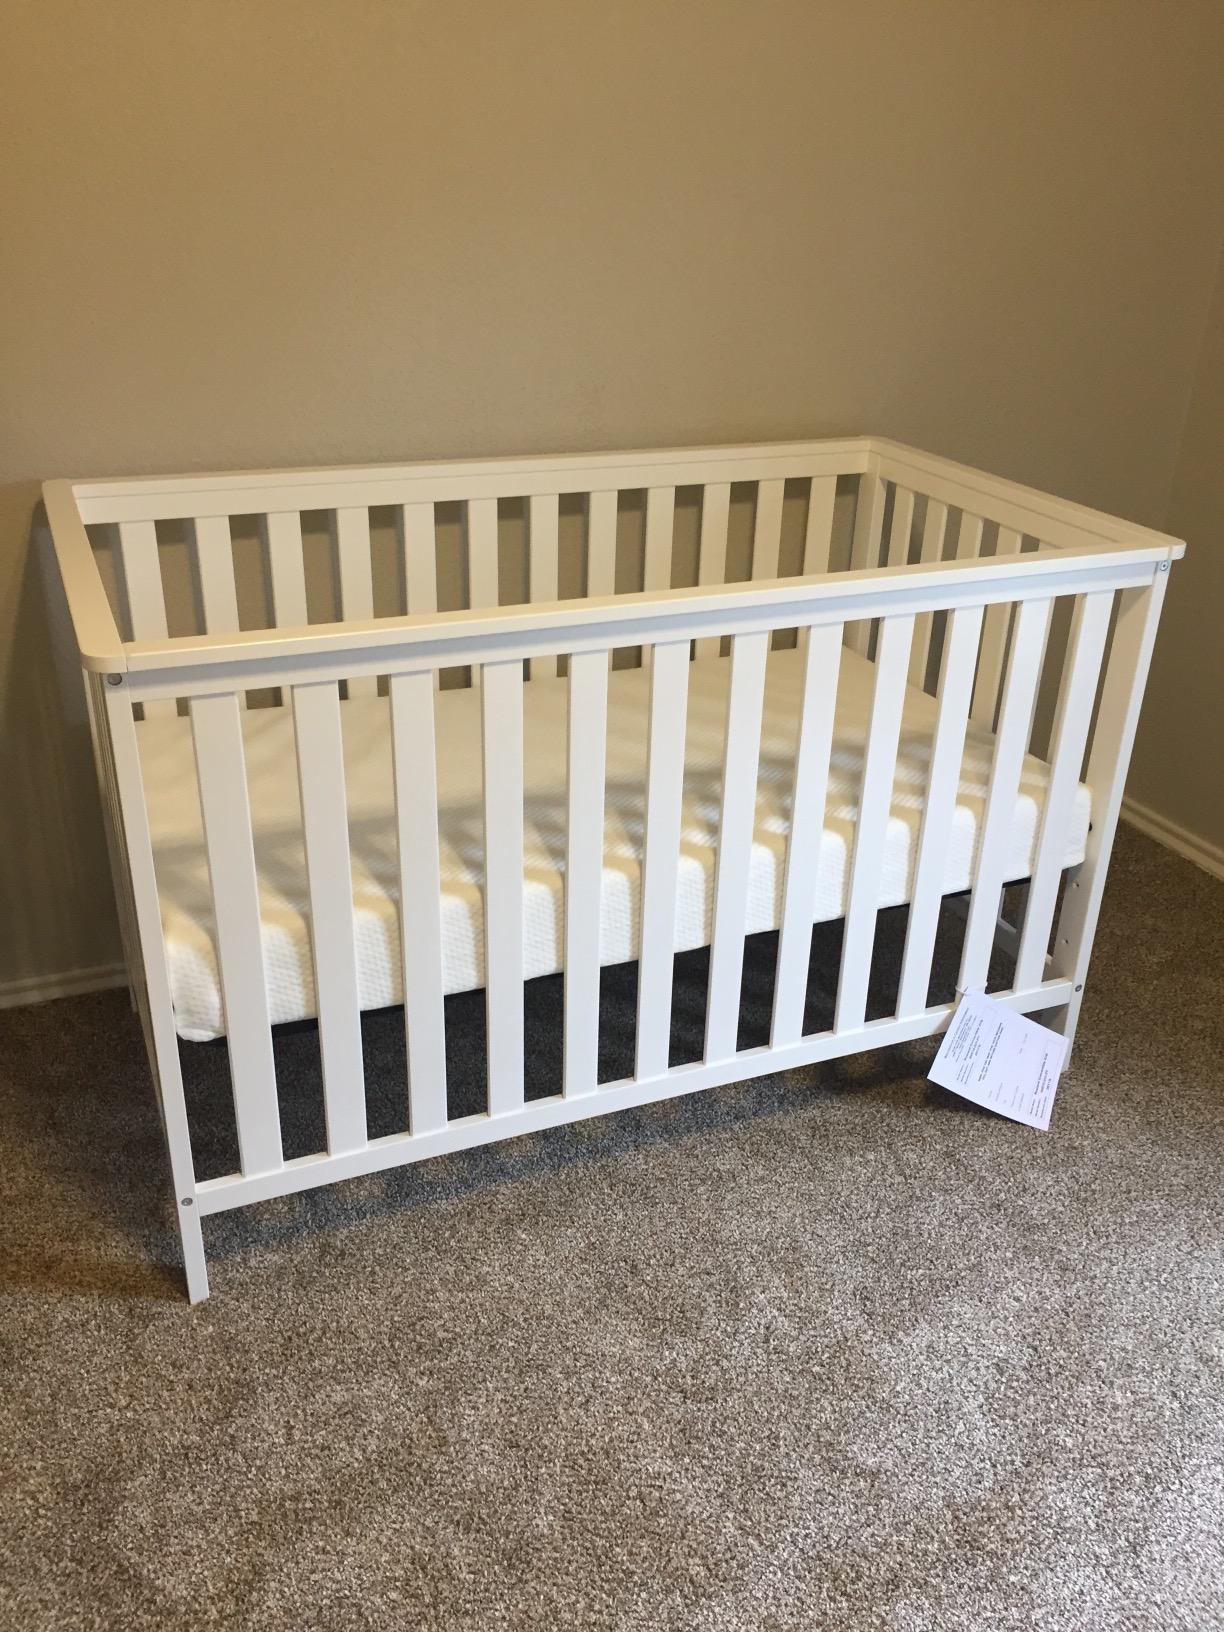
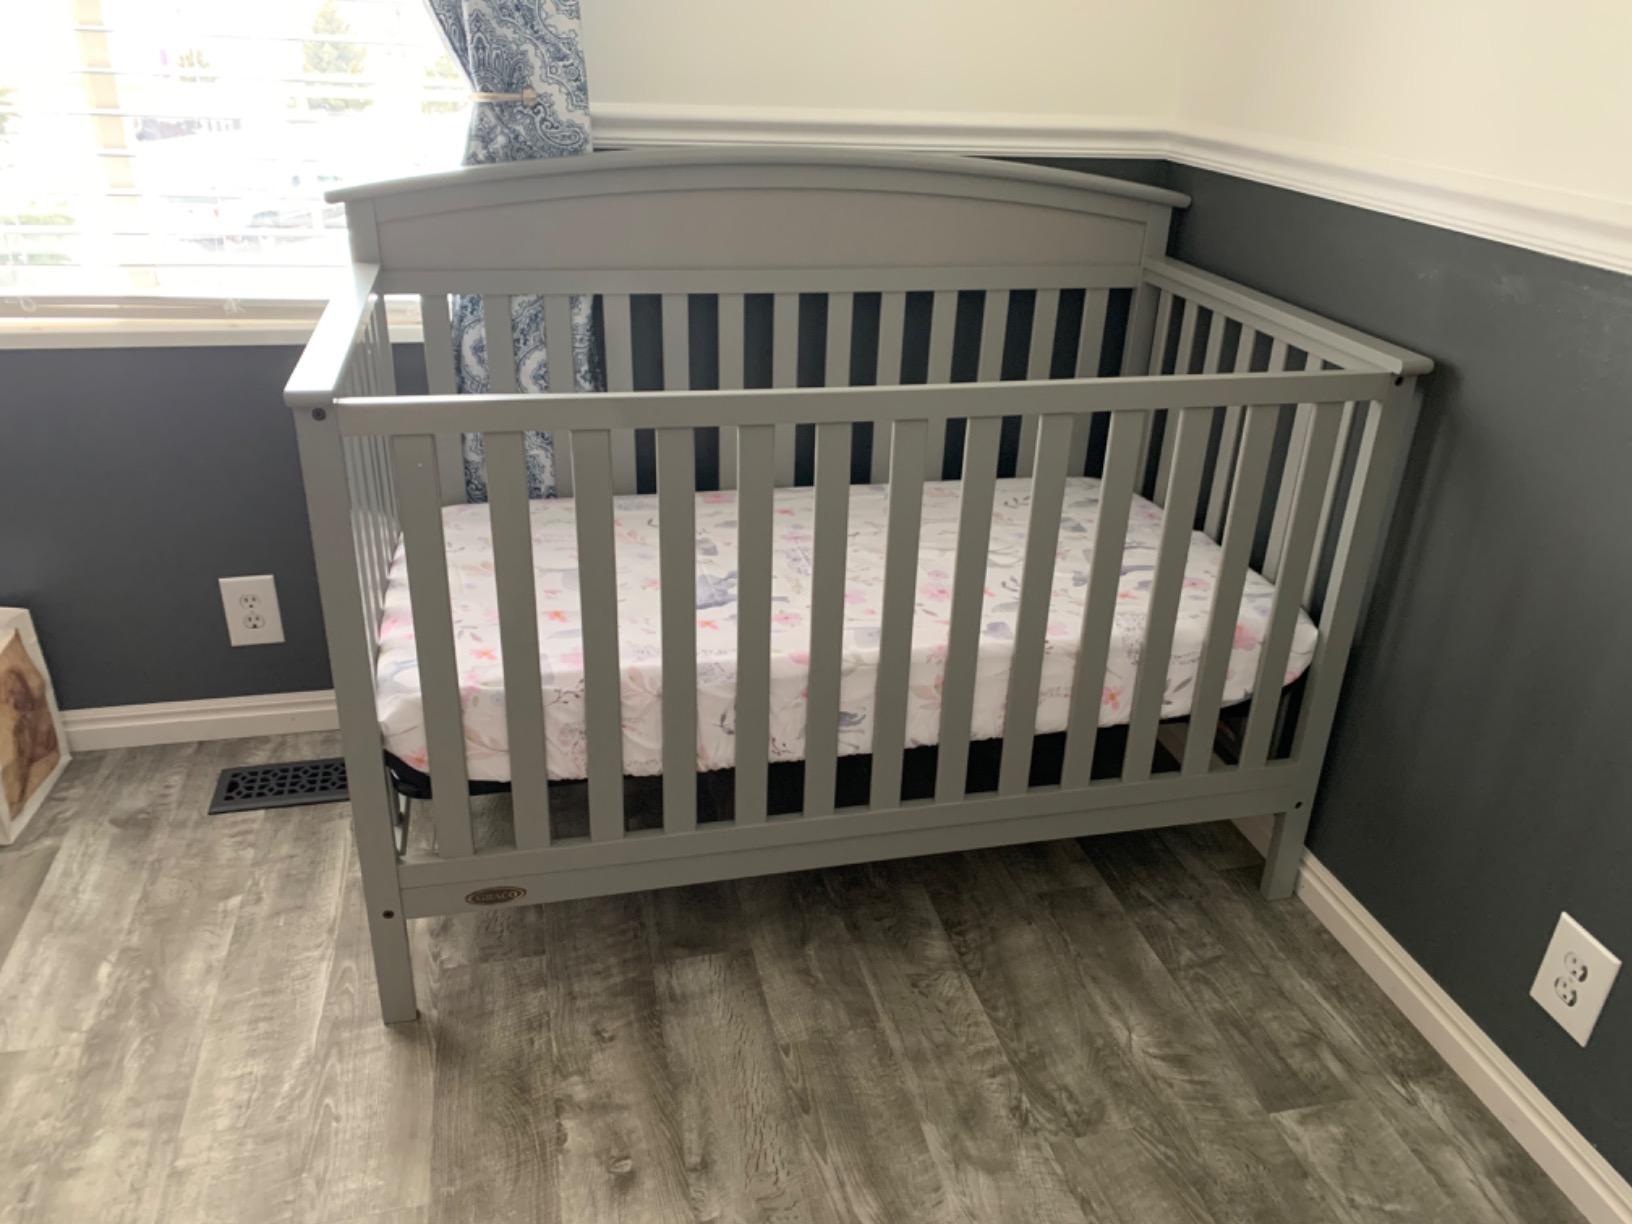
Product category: products_crib
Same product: no